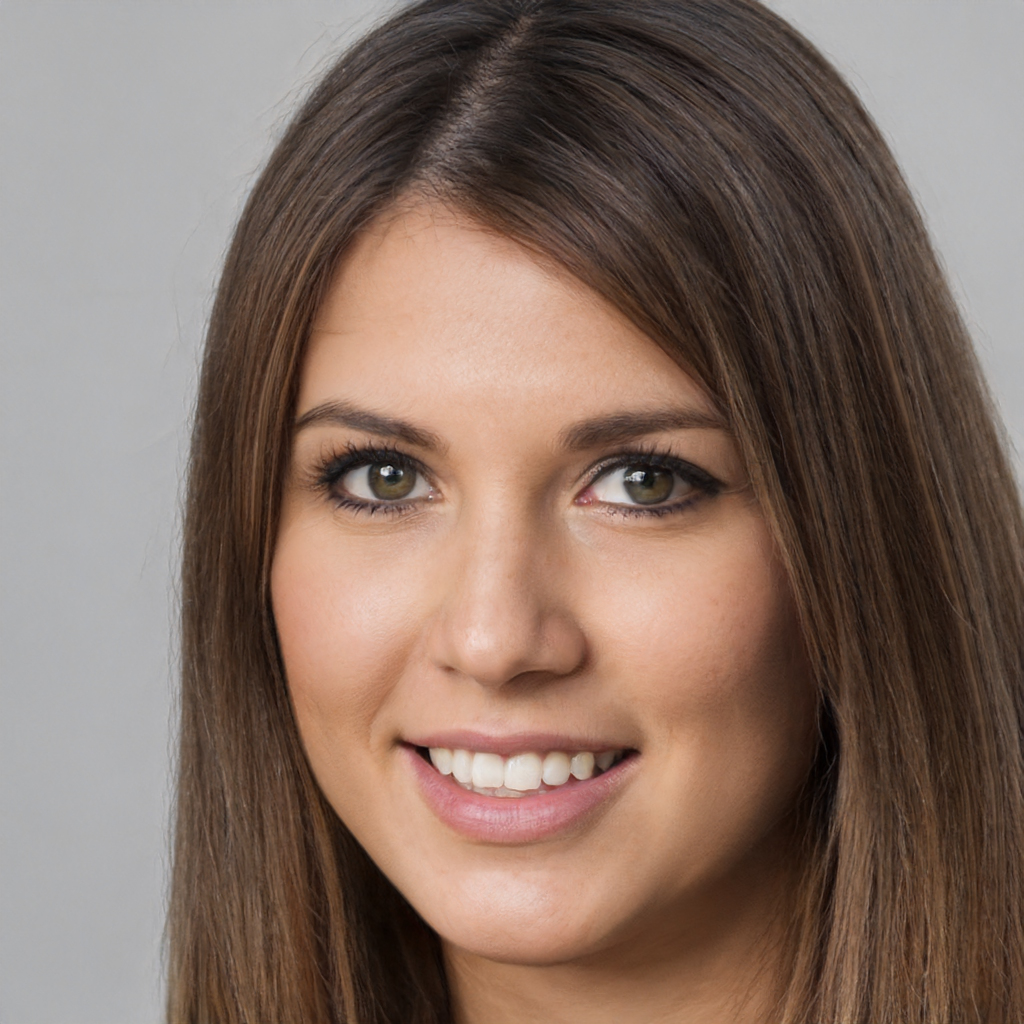
Gender: Female